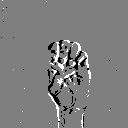
ASL letter: e